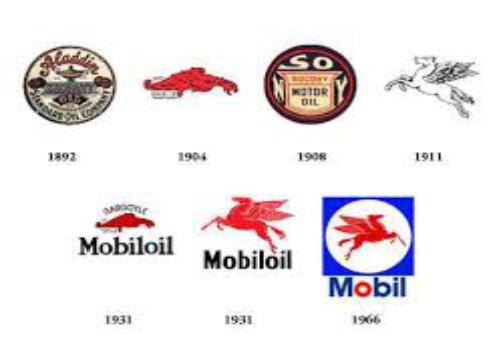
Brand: mobil
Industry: Necessities